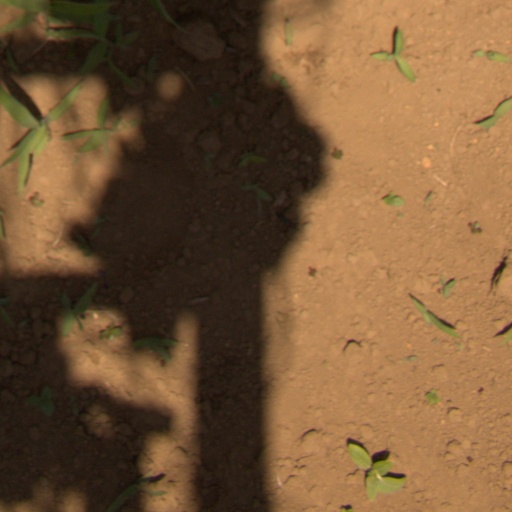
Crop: Jerusalem artichoke